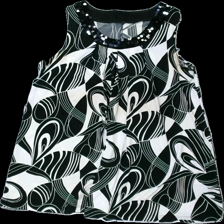
View: front
Type: Dress
Category: Ladies
Brand: Missing
Colors: Black, White
Material: 100% polyester
Pattern: Geometric print
Cut: Regular
Season: All
Stains: Major
Damage: fläckar
Damage location: top center
Damage 2: fläckar
Damage 2 location: middle left
Damage 3: fläckar
Damage 3 location: bottom center
Price range: <50
Recommended usage: Export
Description: klänning med geometriskt mönster, fläckar över hela framsidan